Chris Hipkins

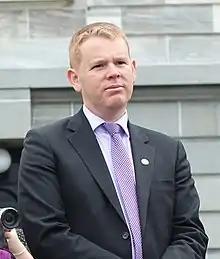
Hipkins at the NZEI strike rally outside Parliament House, 15 August 2018

As education minister, Hipkins has supported the abolition of National Standards and charter schools in New Zealand, which were supported by the previous National Government. He has also signalled a review of the National Certificate of Educational Achievement (NCEA) high school certificate system. However, Hipkins has clarified that the Ministry of Education would continue to fund the University of Otago's National Monitoring Study of Student Achievement and the Progress and Consistency Tool (PaCT). The Government's announcement that it would close charter schools drew criticism from the opposition National and ACT parties. In early 2018, Hipkins introduced legislation preventing the creation of new charter schools, while enabling existing charter schools to be converted into special character schools. By September 2018, all twelve charter schools had successfully transitioned to become state-integrated and special character schools.